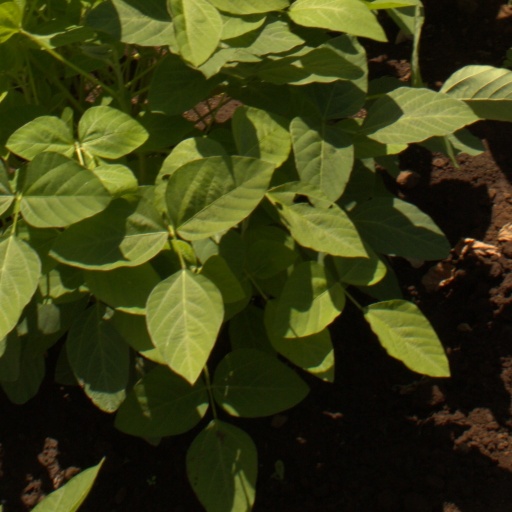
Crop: soybean